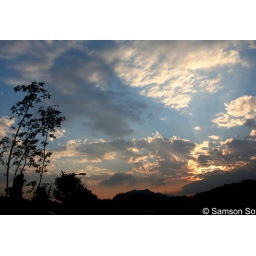
We can still see blue sky in Hong Kong, depends on where you are.